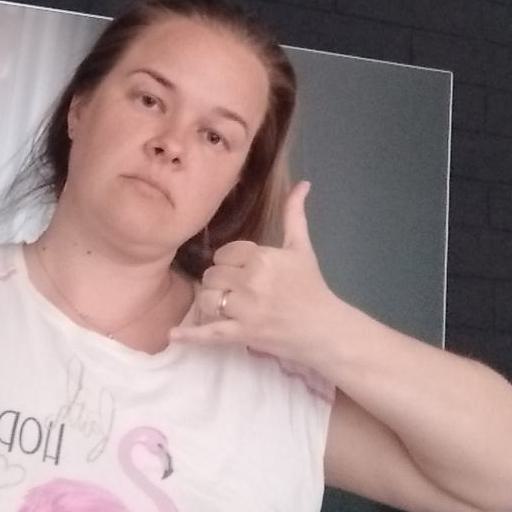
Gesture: call